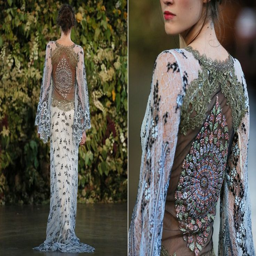
the bridal fashion collection by filming location based fashion designer